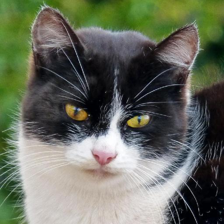
Label: animals